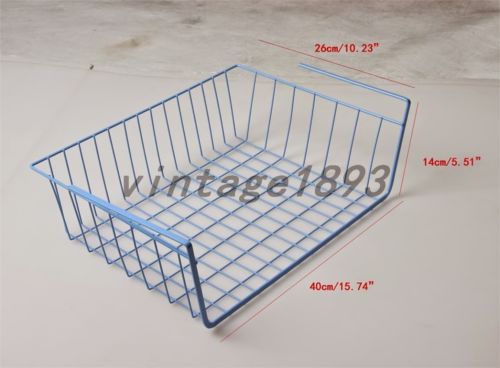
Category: cabinet